Hurlstone Agricultural High School

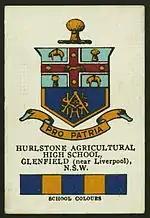
Collectable school cigarette card featuring the Hurlstone colours & crest, 1910s

The following individuals have served as principal of the Hurlstone Agricultural High School: